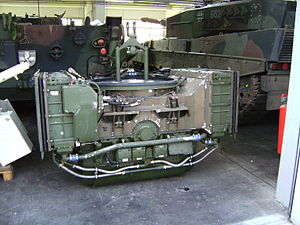
Leopard 1 (kampvogn) / Motor
Leopard 1-motor
Leopard 1 er en mellemtung kampvogn, produceret i Vesttyskland fra 1965.